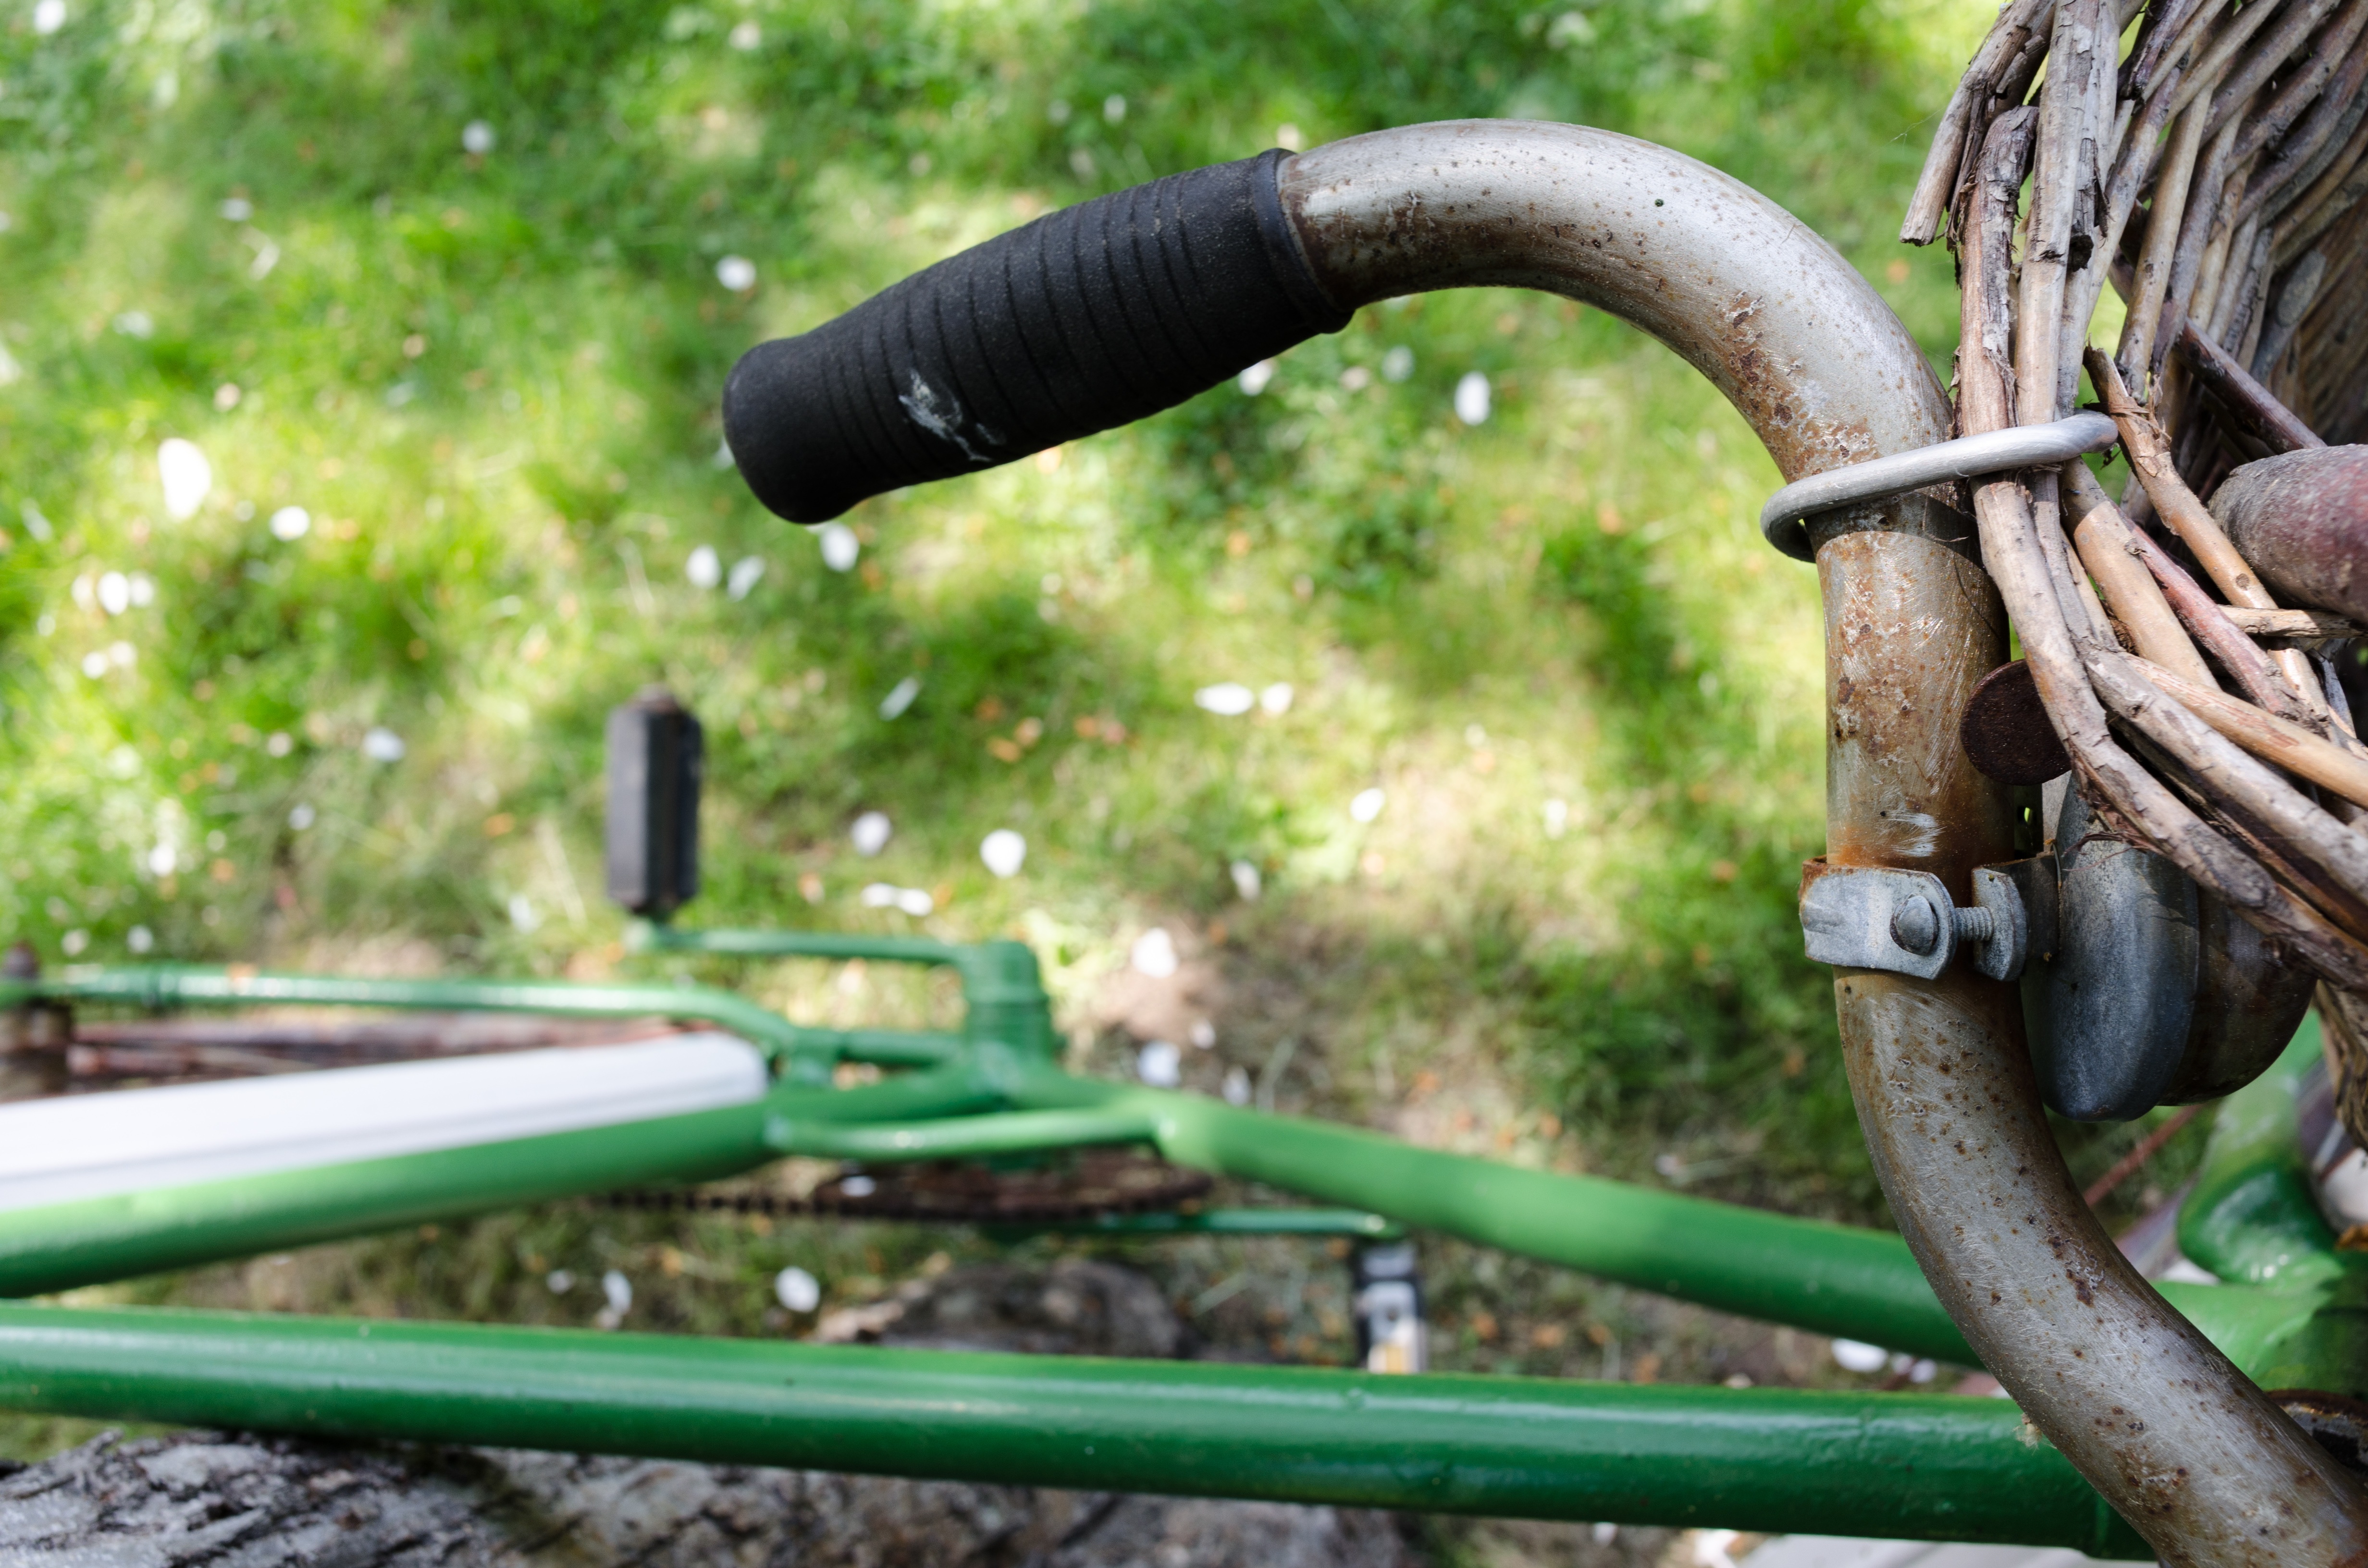
tree, nature, grass, branch, lawn, vintage, bicycle, bike, rural, green, jungle, garden, lifestyle, handlebar, rusty